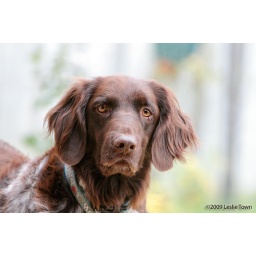
Frankie meets his dog cousin Sammi, a female Munsterlander owned by one of my sisters.